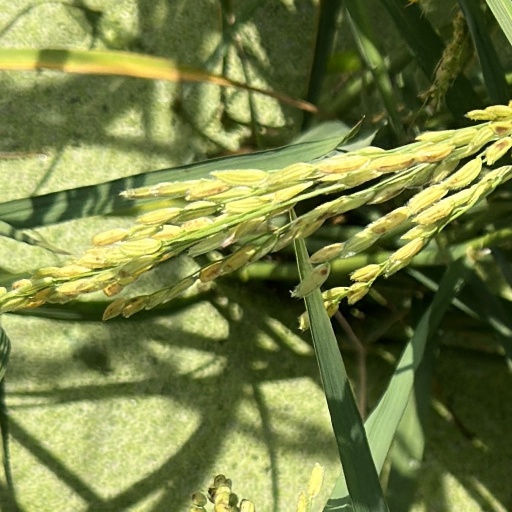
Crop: rice